Beef Stroganoff
Also known as:
af - Afrikaans: Bief Stroganoff
ar - Arabic: ستروجانوف
ba - Bashkir: Бефстроганов
bg - Bulgarian: Бьоф Строганов
ca - Catalan: Vedella Strogonoff
cs - Czech: Hovězí Stroganov
cy - Welsh: Stroganoff cig eidion
da - Danish: Bøf Stroganoff
de - German: Bœuf Stroganoff
el - Greek: Μοσχάρι Στρόγκανοφ
es - Spanish: Ternera Strogonoff
et - Estonian: Böfstrooganov
eu - Basque: Strogonoff zekor
fa - Persian: بیف استروگانف
fi - Finnish: Stroganov
fr - French: Bœuf Stroganov
he - Hebrew: ביף סטרוגנוף
hu - Hungarian: Sztroganov bélszín
hy - Armenian: Բեֆստրոգանով
id - Indonesian: Stroganoff daging sapi
it - Italian: Filetto Stroganoff
ja - Japanese: ビーフストロガノフ
jv - Javanese: Stroganoff sapi
kk - Kazakh: Бефстроганов
ko - Korean: 뵈프 스트로가노프
lb - Luxembourgish: Bœuf Stroganoff
mk - Macedonian: Строганов бифтек
nb - Norwegian Bokmål: Biff Stroganov
nl - Dutch: Bœuf Stroganoff
pl - Polish: Boeuf Stroganow
pt - Portuguese: Estrogonofe
ru - Russian: Бефстроганов
sk - Slovak: Hovädzí Stroganov
sv - Swedish: Biff Stroganoff
tl - Tagalog: Bakang Stroganoff
tr - Turkish: Beef Stroganoff
uk - Ukrainian: Бефстроганов
vi - Vietnamese: Bò Stroganoff
yue - Cantonese: 俄國牛柳絲
Category: cutlet (beef sauteed)
Cuisine: Russian
Associated cuisines: Russian
Area: Russia
Countries: Russia
Region: Eastern Europe

A dish of sautéed pieces of beef in a sauce of mustard and smetana (sour cream).

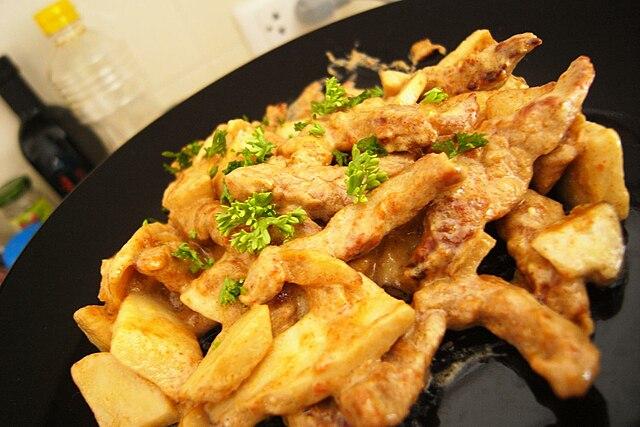
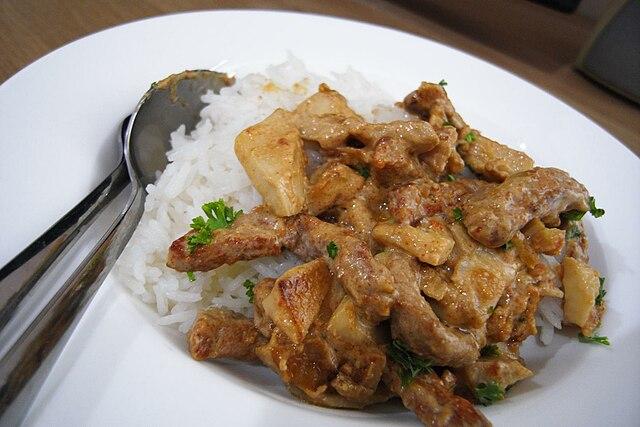